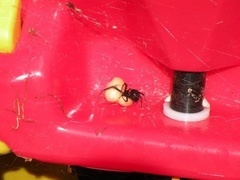
Species: Lactrodectus_hesperus